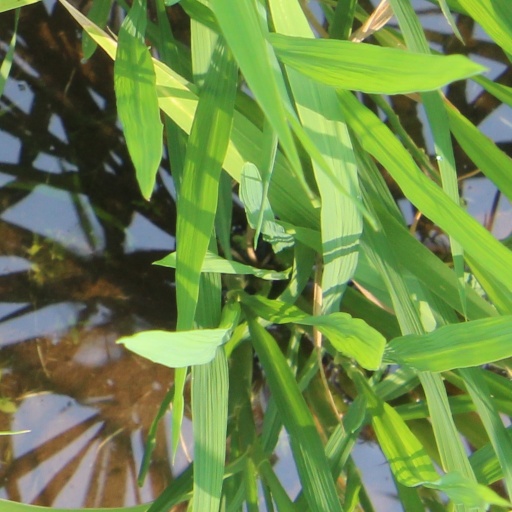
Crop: rice